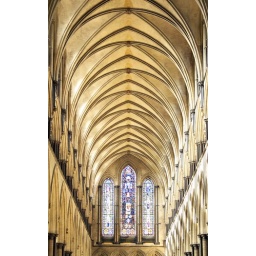
Nave vault and the window in the west wall of the cathedral.HDR